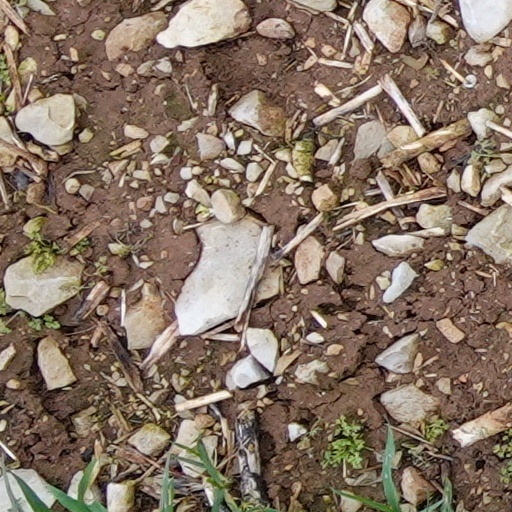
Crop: wheat